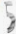
Number: 5